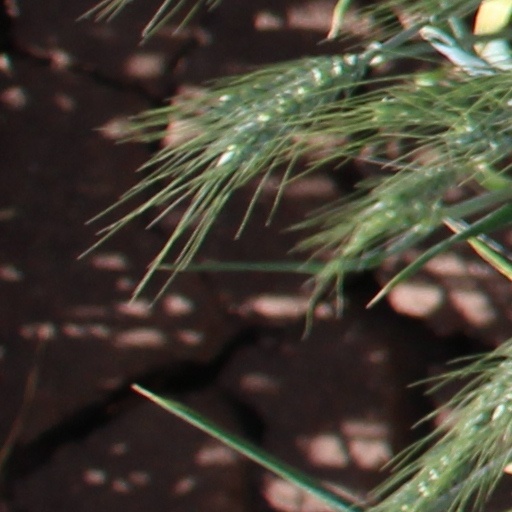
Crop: wheat